Catholic Church in the United States

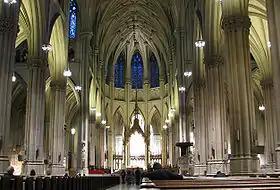
The nave of the St. Patrick's Cathedral in New York City, completed in 1878

In 1803, the Louisiana Purchase saw vast territories in French Louisiana transferred over from the First French Republic, areas that would become the following states; Arkansas, Iowa, Missouri, Kansas, Oklahoma, Nebraska, Minnesota, Louisiana, South Dakota, Wyoming and Montana, half of Colorado, parts of New Mexico, Texas, and North Dakota. The French named a number of their settlements after Catholic saints, such as St. Louis, Sault Ste. Marie, St. Ignace, St. Charles and others. The Catholic, culturally French population of Americans, descended from this colony are today known as the Louisiana Creole and Cajun people.